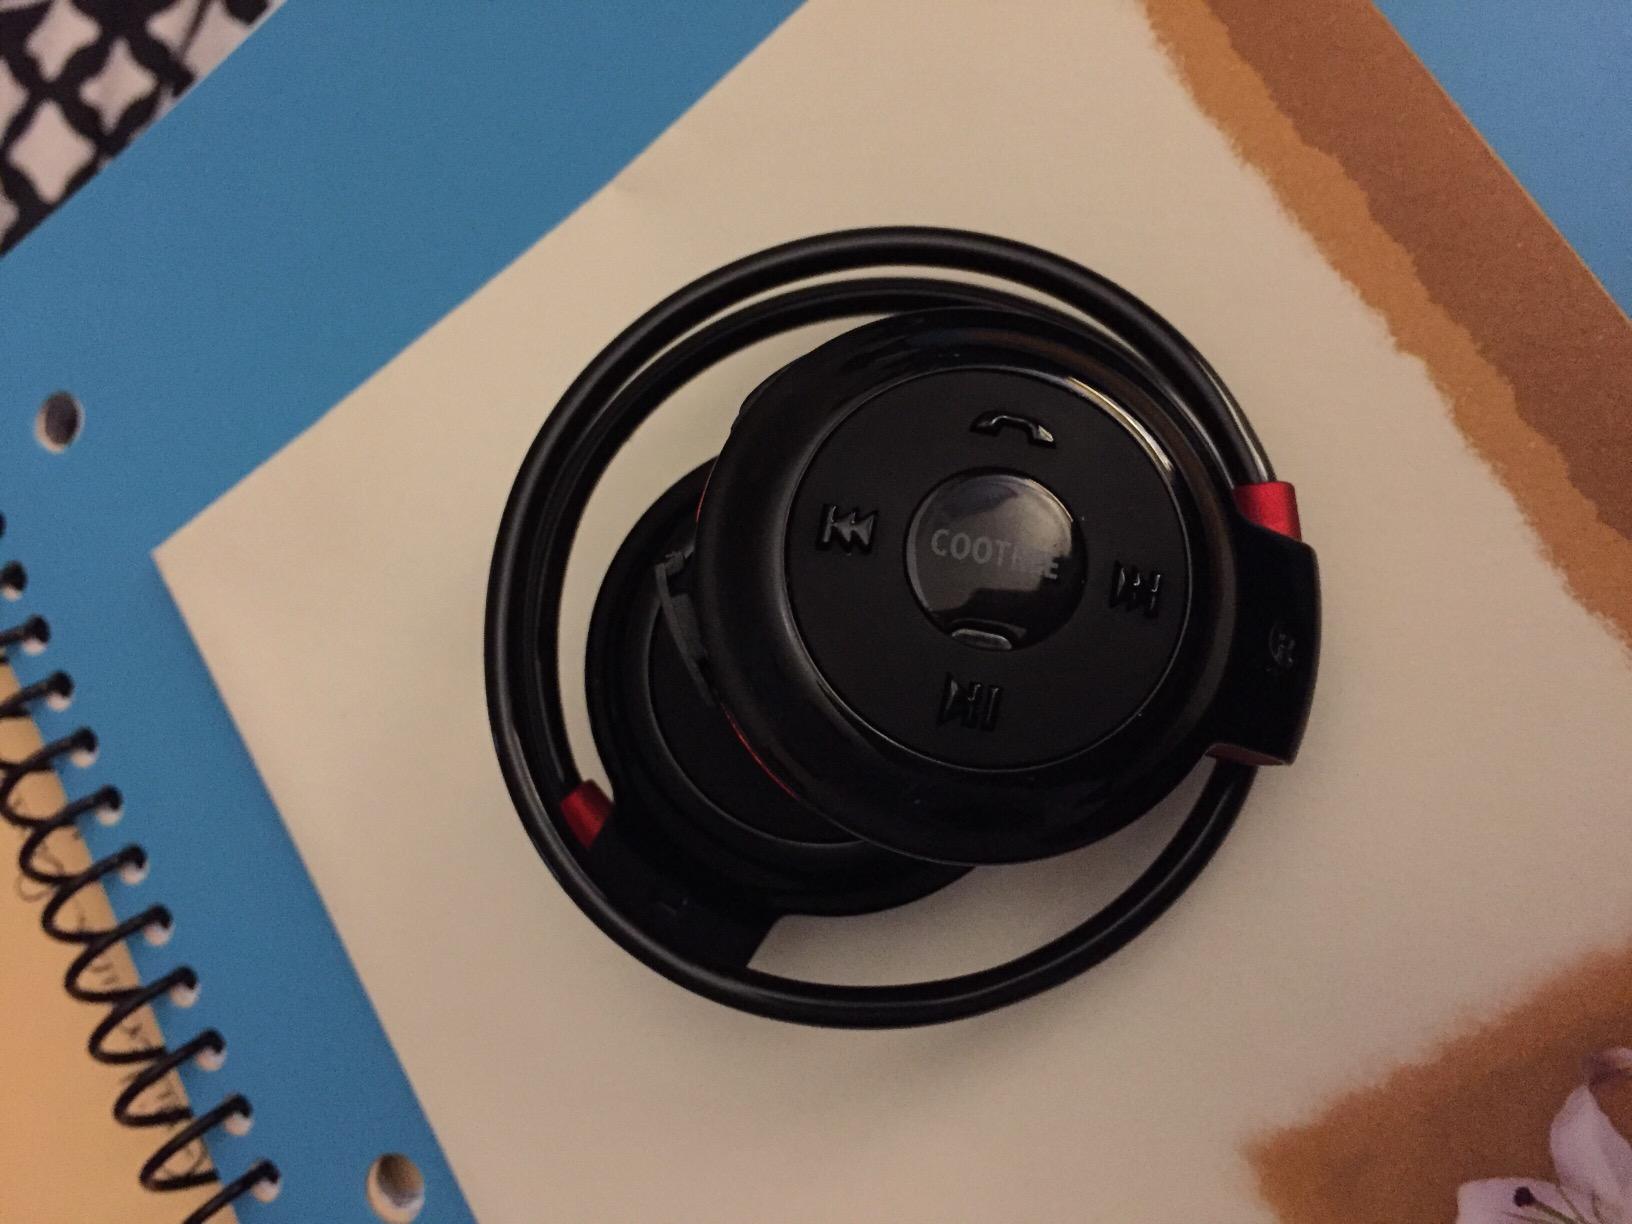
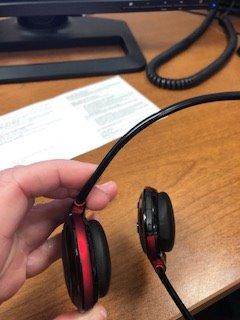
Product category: headphones
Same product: yes